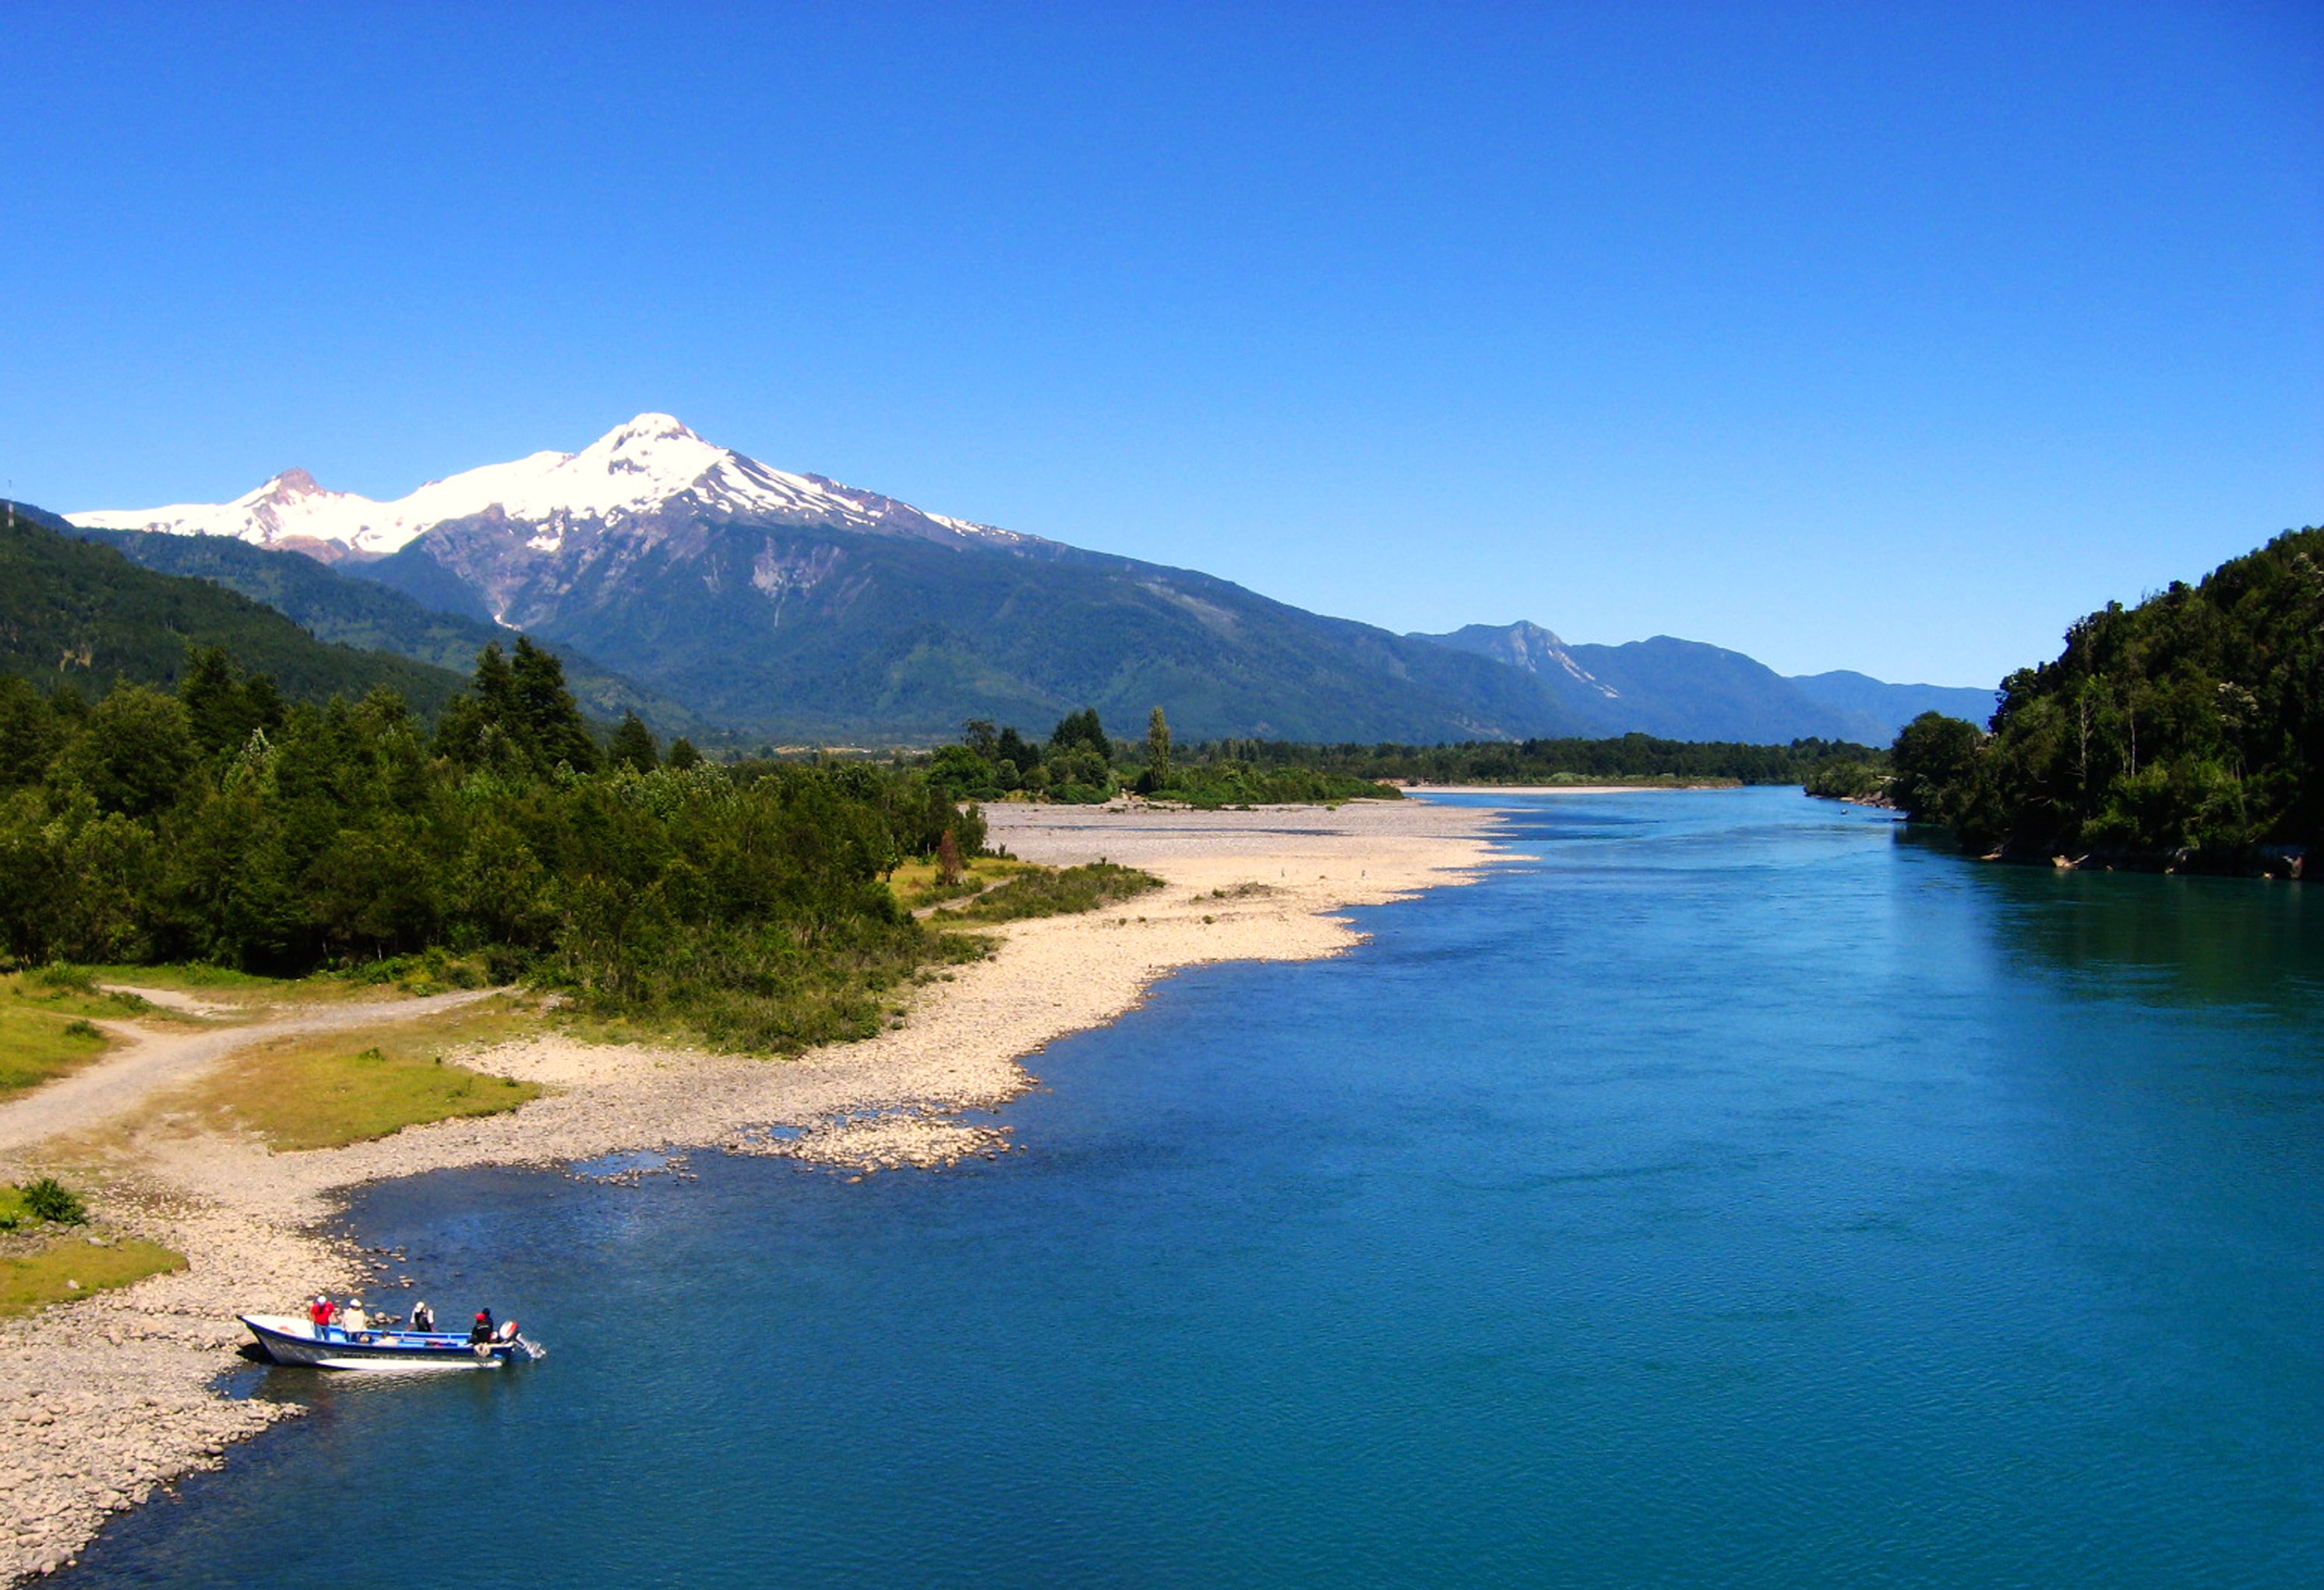
sea, mountain, lake, river, mountain range, vacation, bay, reservoir, body of water, loch, landform, geographical feature